Jayantha Ketagoda

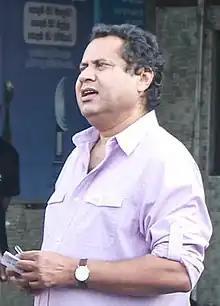
Jayantha Ketagoda in 2014.

Jayantha Ketagoda is a Sri Lankan politician and a member of the Parliament of Sri Lanka, having replaced Sarath Fonseka, who was imprisoned. He is a member of the Democratic National Alliance.